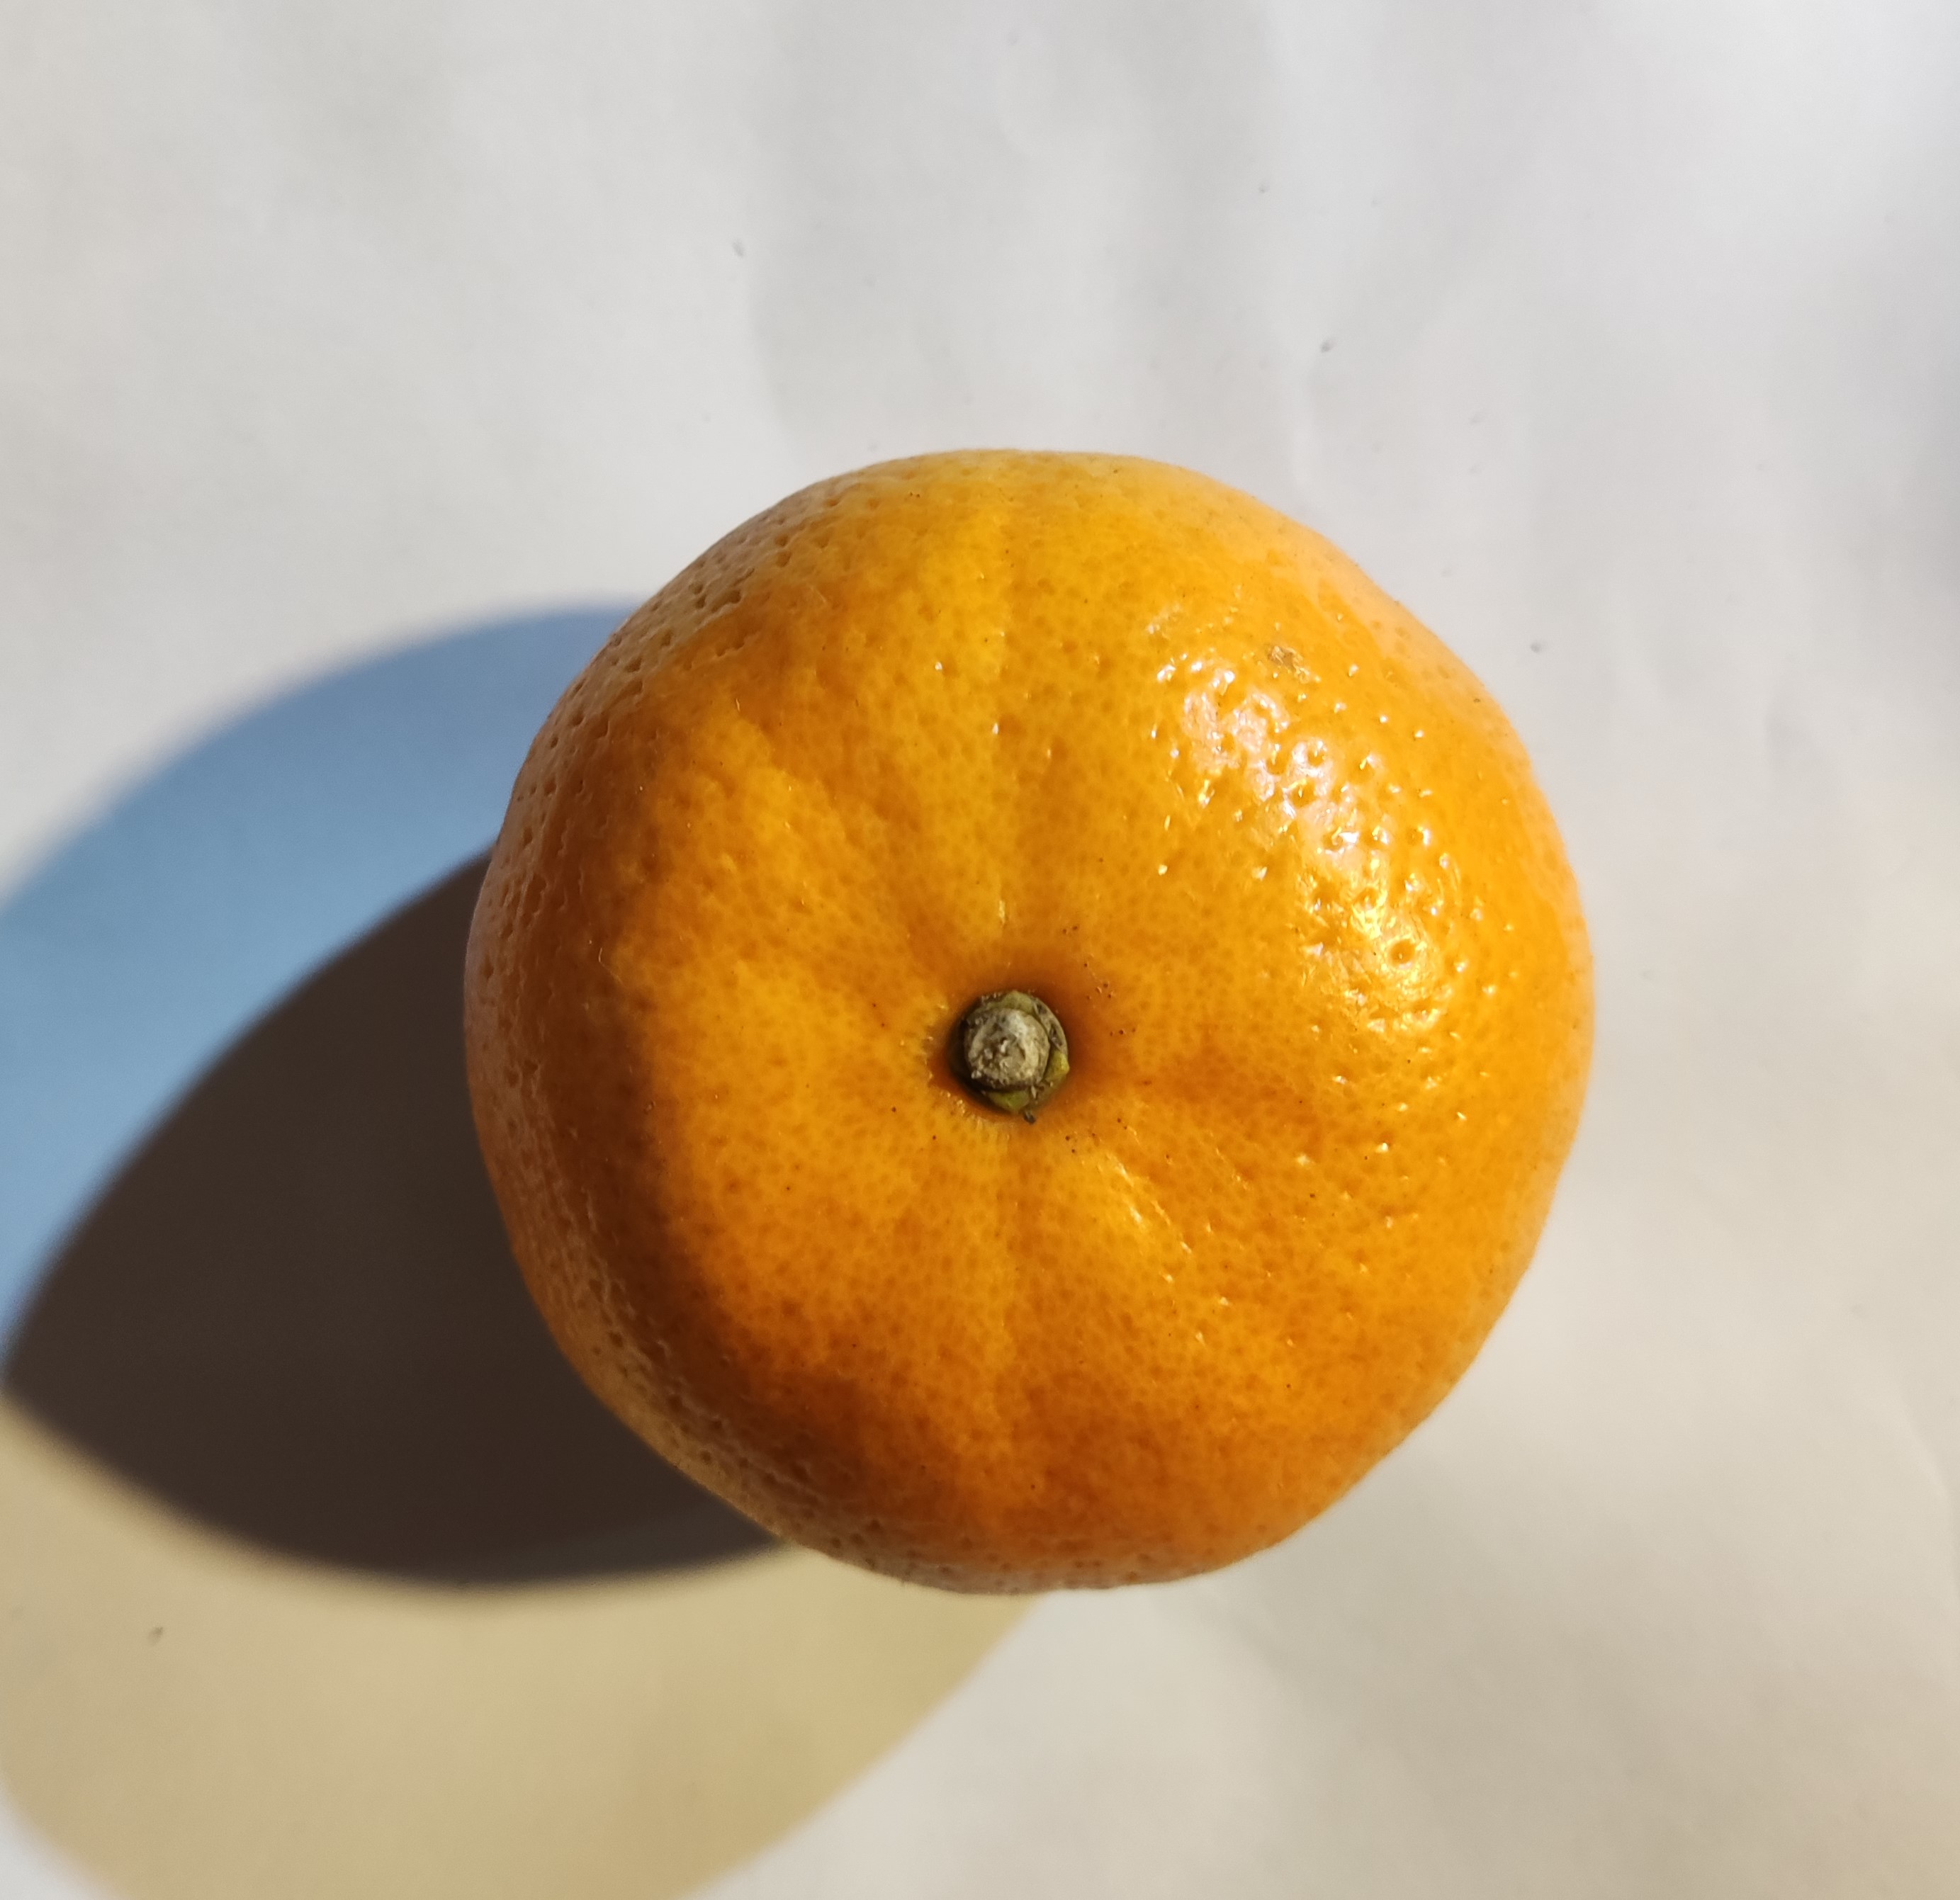
Fruit: orange
Condition: fresh